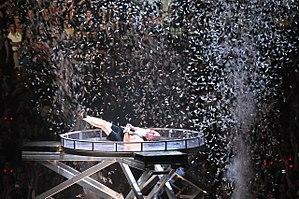
Angus McKinnon Young est un musicien australien d'origine écossaise, né le 31 mars 1955 à Glasgow.